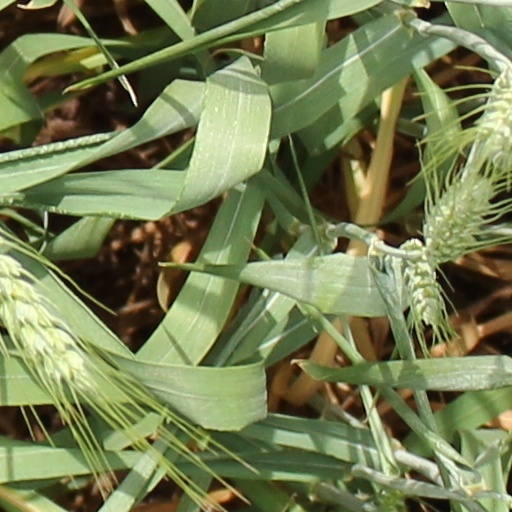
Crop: wheat